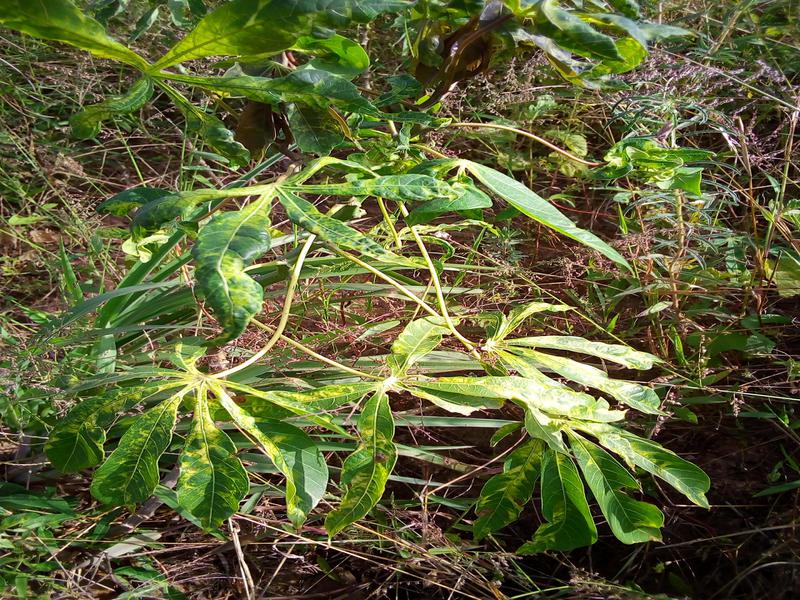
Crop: cassava
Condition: mosaic_disease